Suicide by pilot

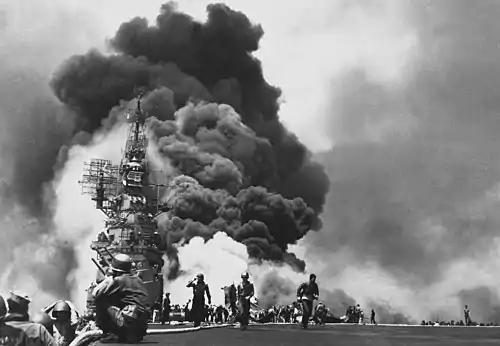
Impact of two kamikazes on the USS Bunker Hill

During World War II, the Russian aviator Nikolai Gastello was the first Soviet pilot credited with a (later disputed) "fire taran" in a suicide attack by an aircraft on a ground target, although his aircraft had been shot down and was in a rapid partially controllable descent. Another early example took place during the attack on Pearl Harbor where First Lieutenant Fusata Iida told his men before taking off, that if his aircraft were to become badly damaged he would crash it into a "worthy enemy target".